Evan Roos

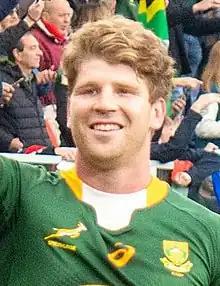
Roos playing in 2022

Evan Roos (born 21 January 2000) is a South African professional rugby union player for Western Province in the Currie Cup and the Stormers in the United Rugby Championship. He can play as a flank, eighth man or lock.